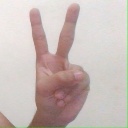
अक्षर: क